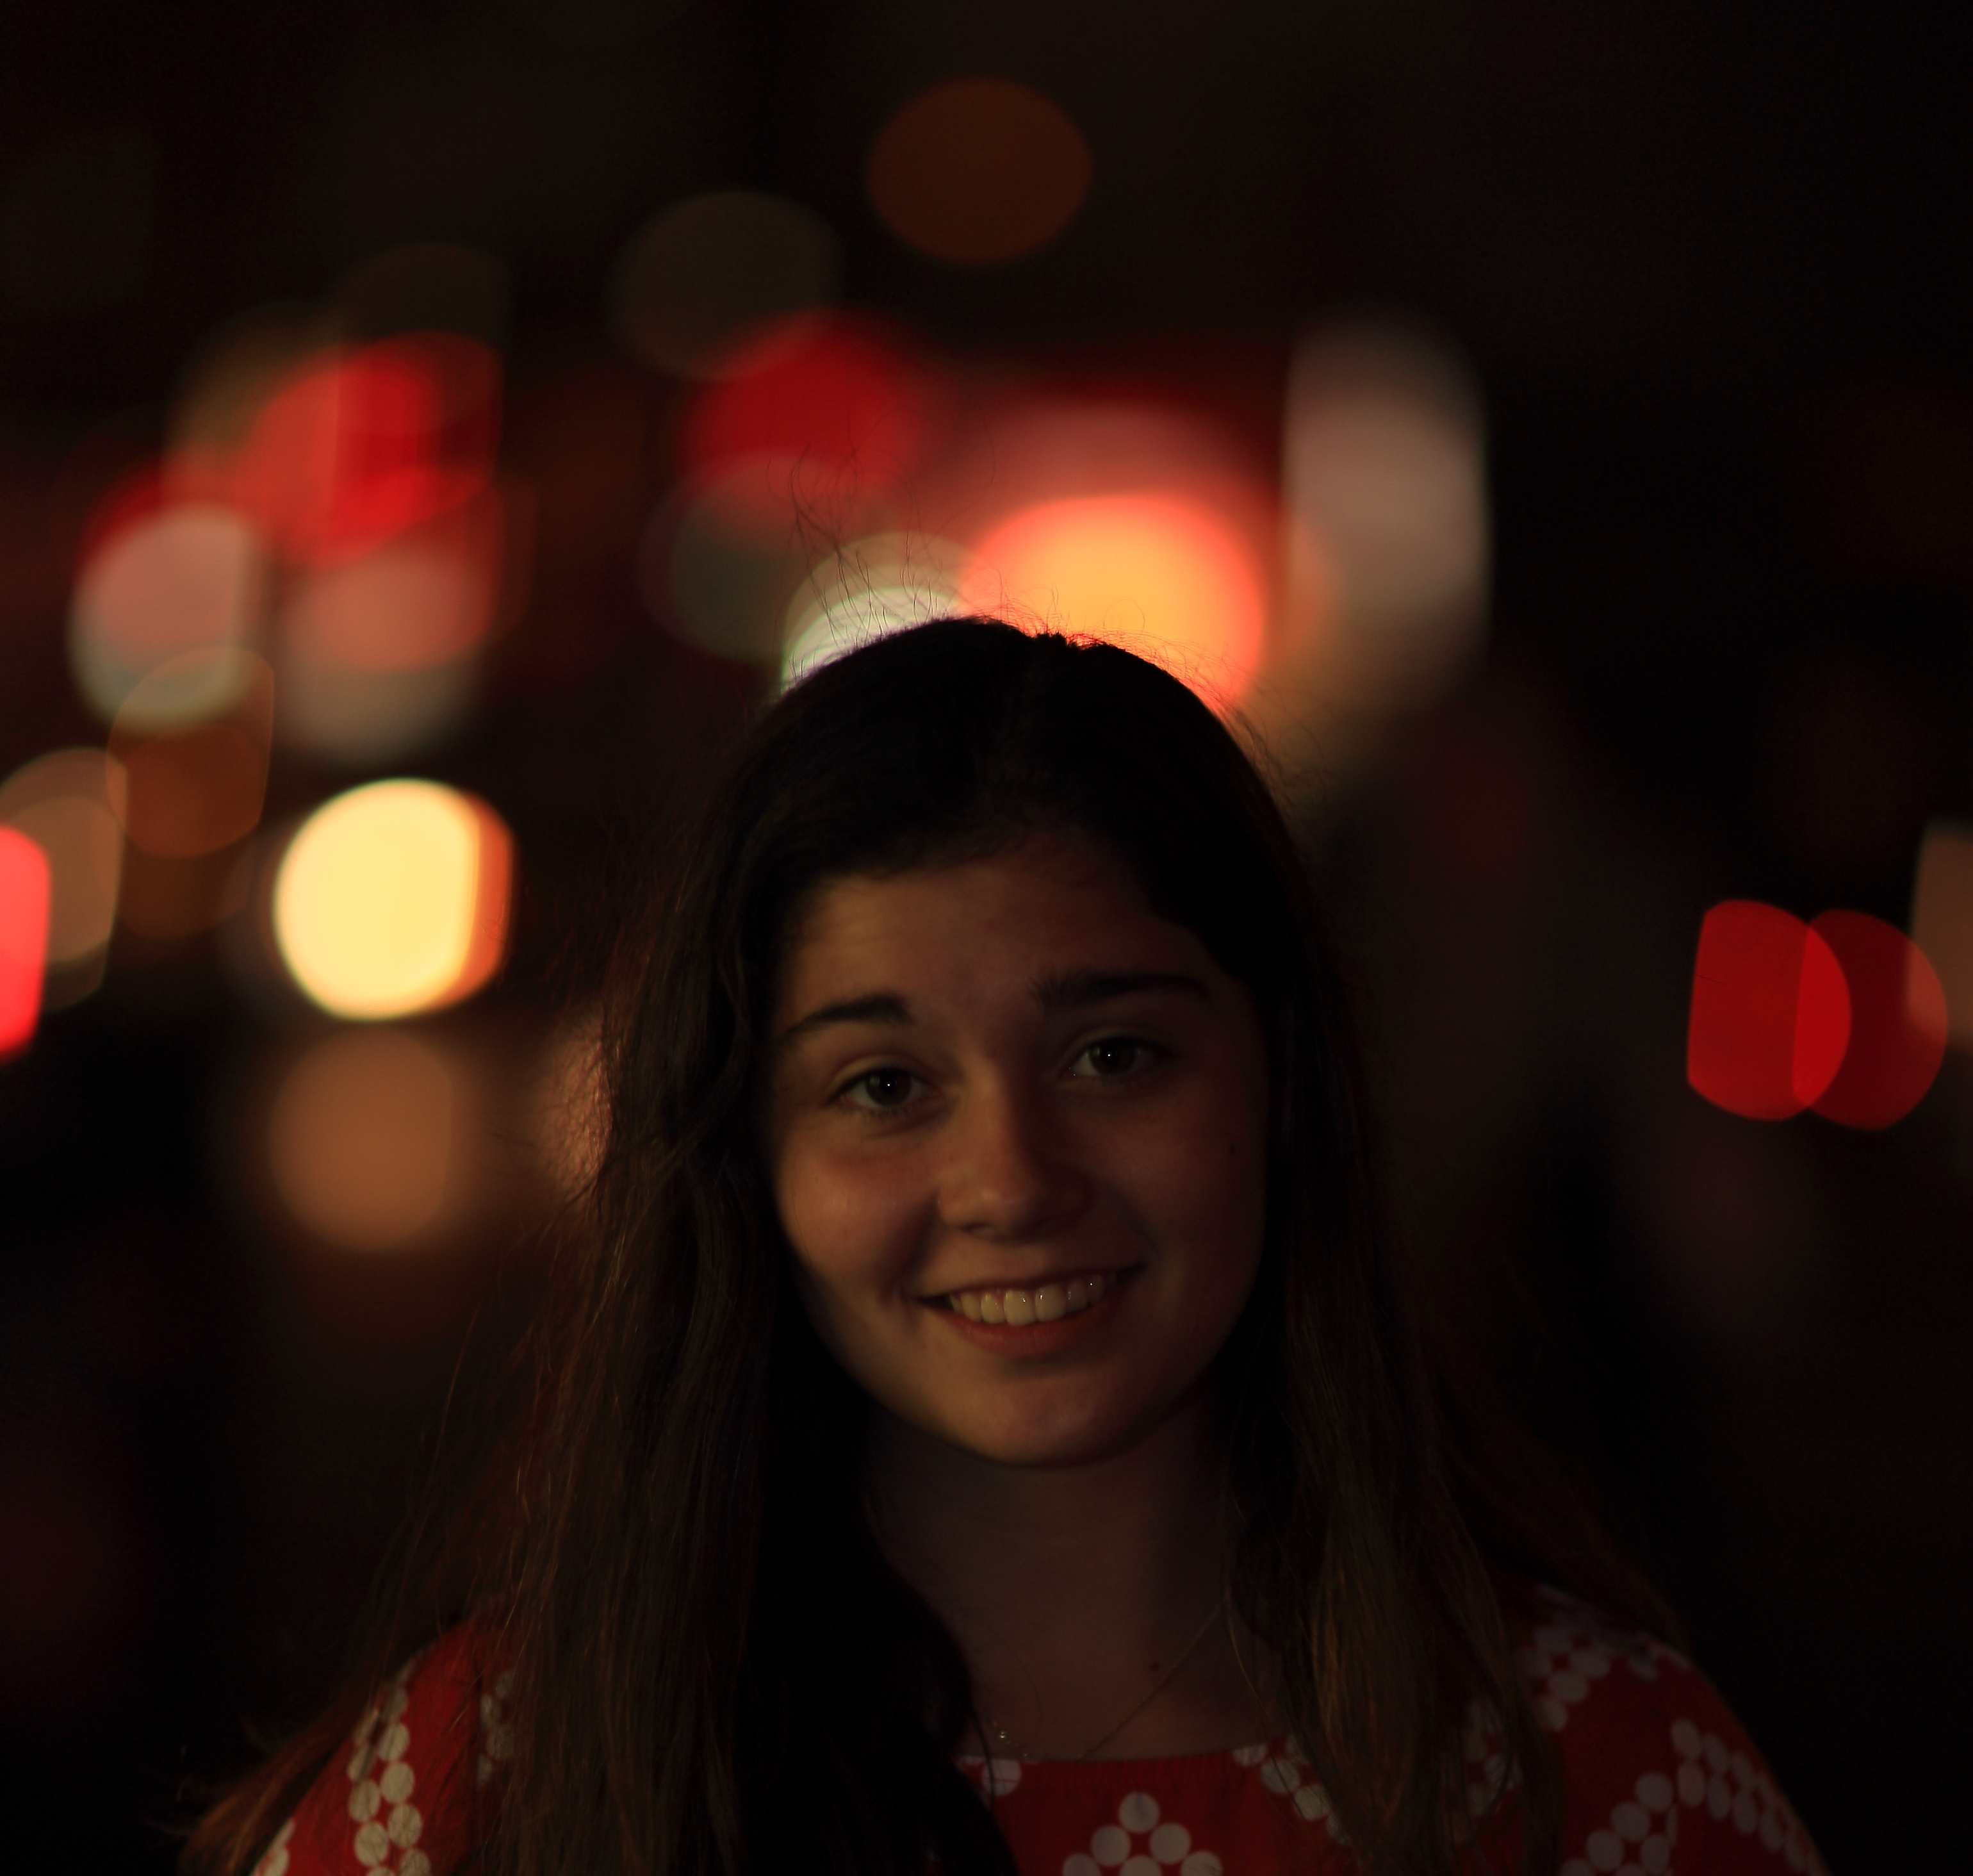
red, color, smile, cool image, emotion